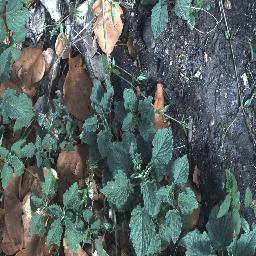
Label: negative